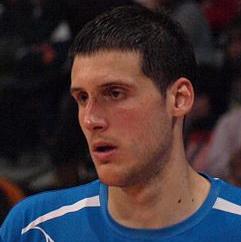
Age: 23